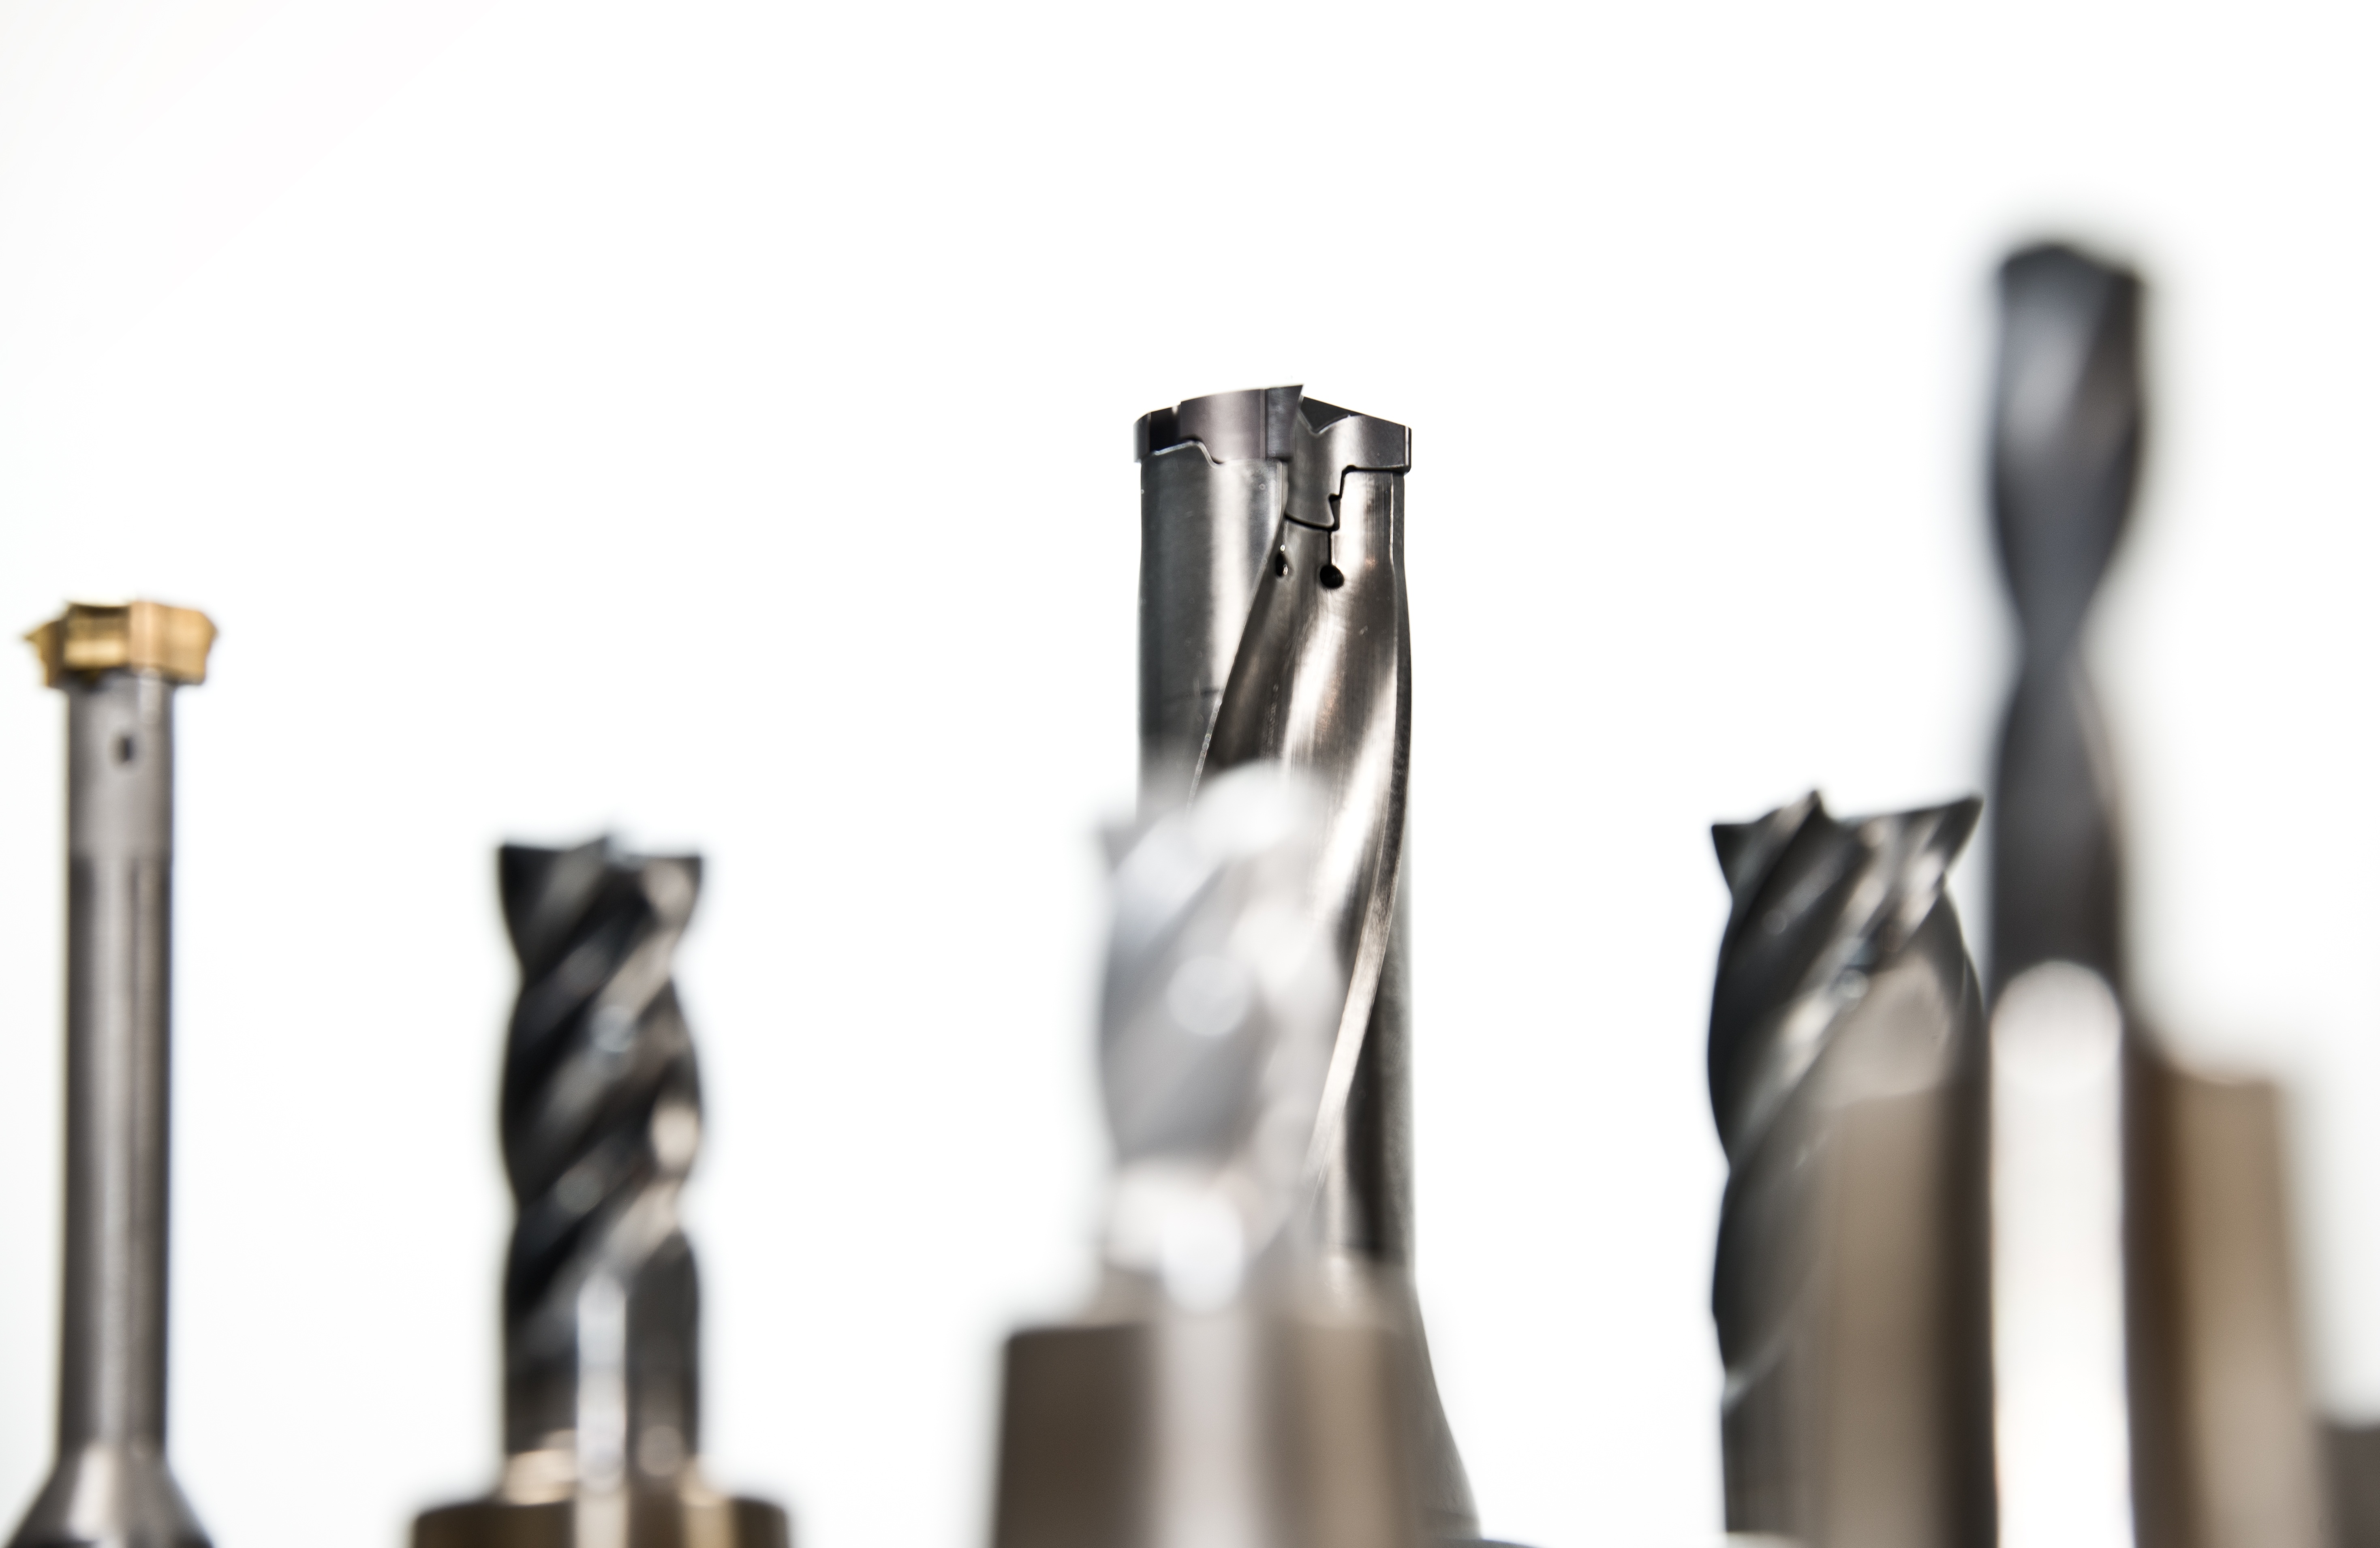
technology, tool, metal, machine, lathe, industry, lighting, drill, manufacturing, product, turn, games, drilling, mechanics, metalworking, milling, metal construction, cnc, zerspahnung, cnc machine, zerspahnen, rounding, indoor games and sports, milling machine, ingenieuerwesen, drilling head